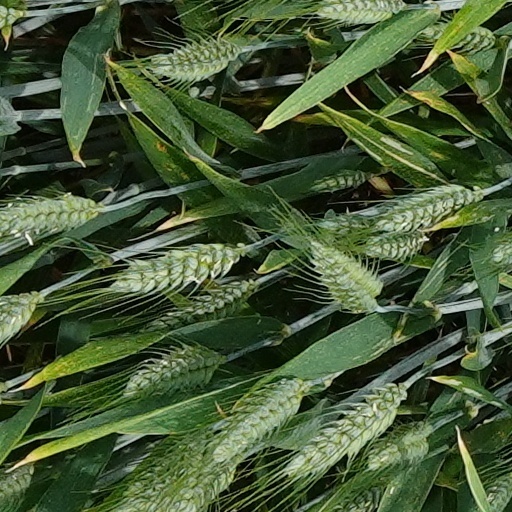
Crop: wheat